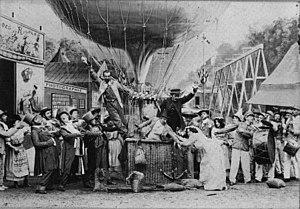
L'Ascension de la rosière est un film muet de Georges Méliès sorti en 1908 actuellement considéré comme perdu.